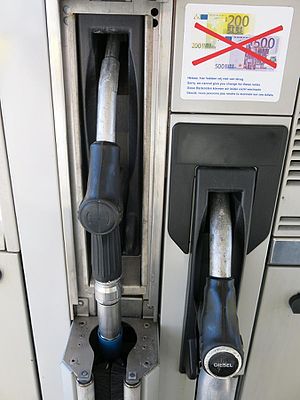
AdBlue
Til venstre en AdBlue-tankpistol, og til højre en dieseltankpistol.
AdBlue er en væske, som benyttes til nyere dieselmotorer for at mindske udslippet af NOₓ. På trods af sit navn er væsken transparent og har på køretøjer som kræver AdBlue sin egen tank i nærheden af køretøjets dieseltank. AdBlue fungerer ved, at væsken sprøjtes ind i køretøjets udstødningssystem, hvor den passerer katalysatoren og nedbryder NOₓ til ufarligt vand og kvælstof.